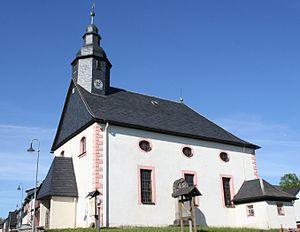
Judenbach est une municipalité allemande du land de Thuringe, dans l'arrondissement de Sonneberg, au centre de l'Allemagne. En 2015, sa population est de 2 378 habitants.